Tualatin High School

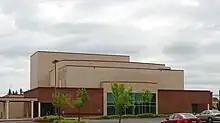
School auditorium

In 2008, 85% of the school's seniors received a high school diploma. Of 370 students, 314 graduated, 35 dropped out, five received a modified diploma, and 16 were still in high school the following year.